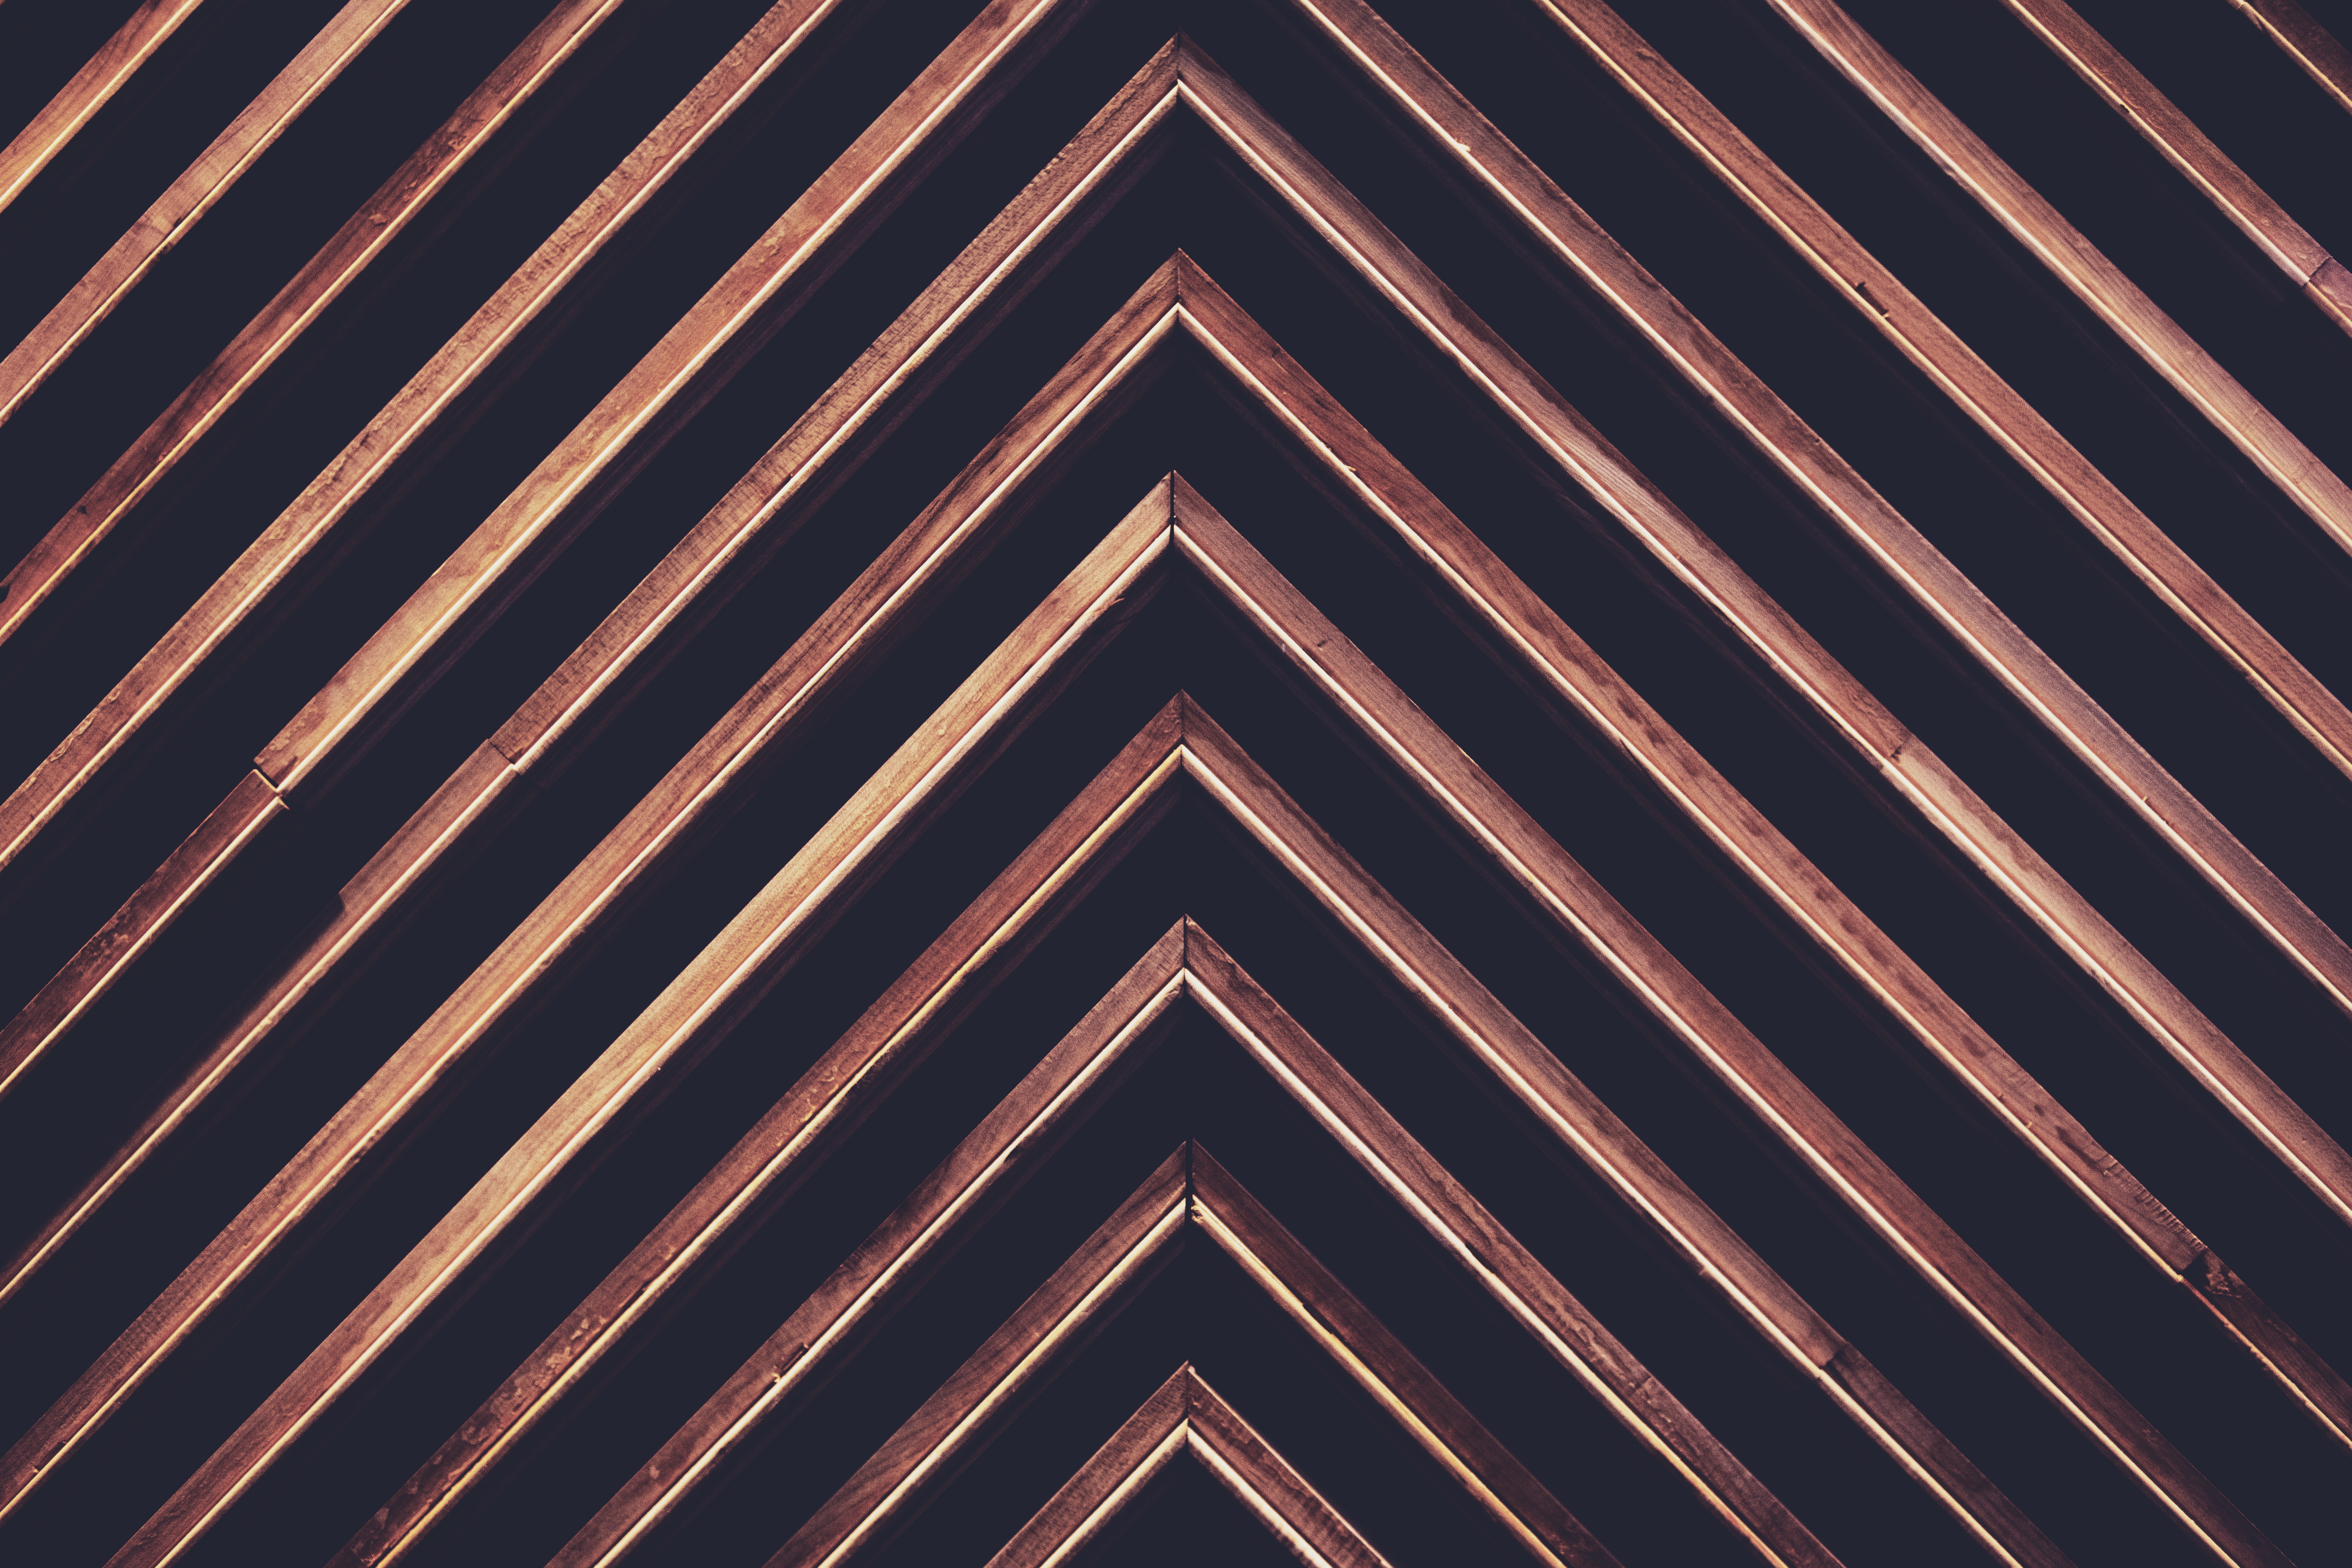
line, pattern, brown, symmetry, roof, parallel, metal